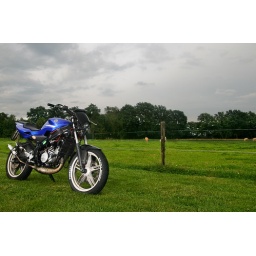
Exposed for the ambient, bike filled in with a bare 430 EX from camera left.